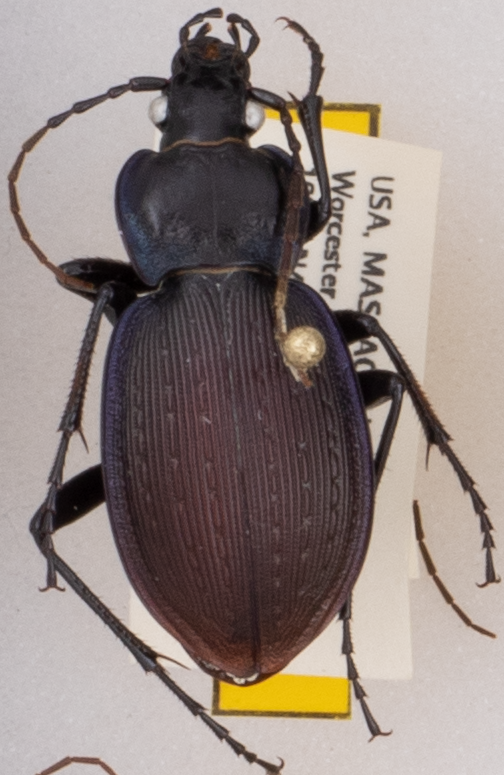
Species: Carabus goryi
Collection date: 2019-07-02
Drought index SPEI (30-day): -0.26
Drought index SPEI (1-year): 2.09
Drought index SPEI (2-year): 2.09